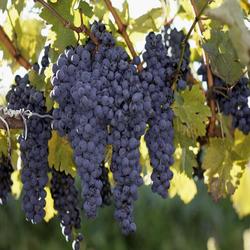
Label: Grapes